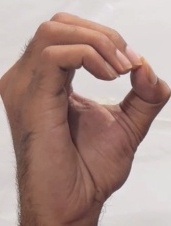
ASL sign: O